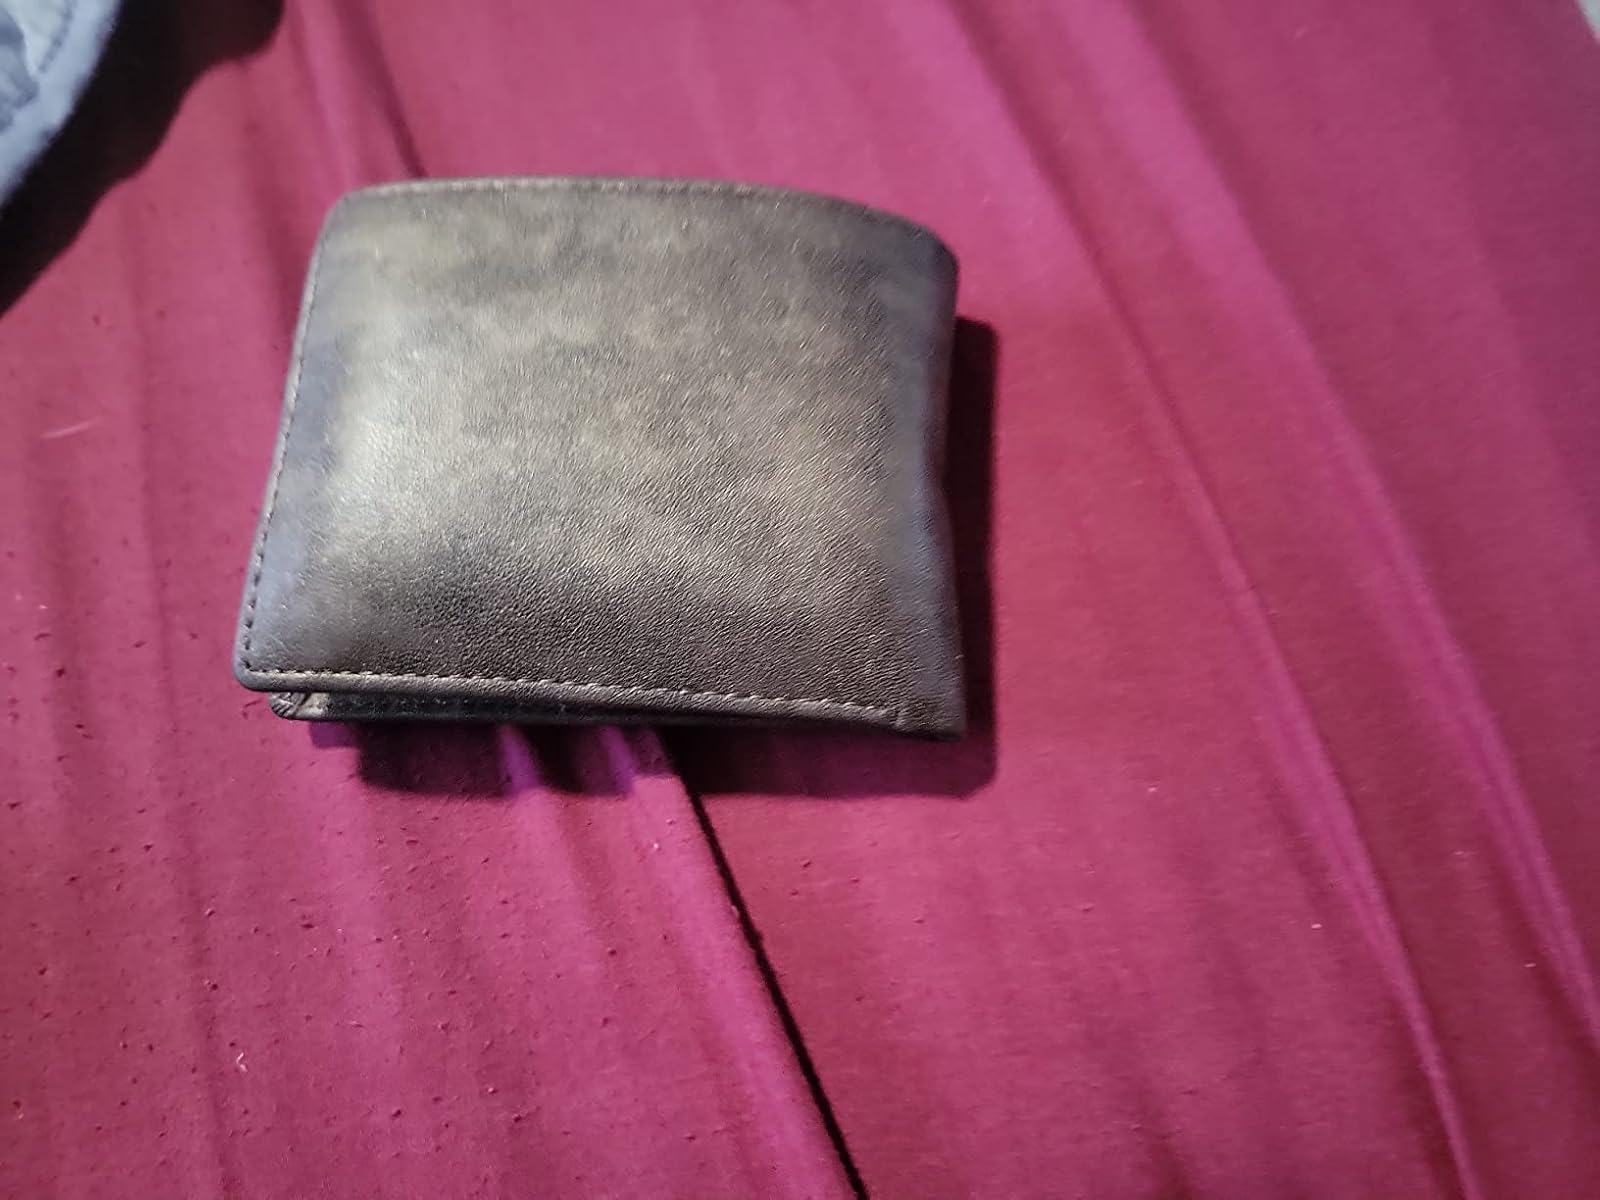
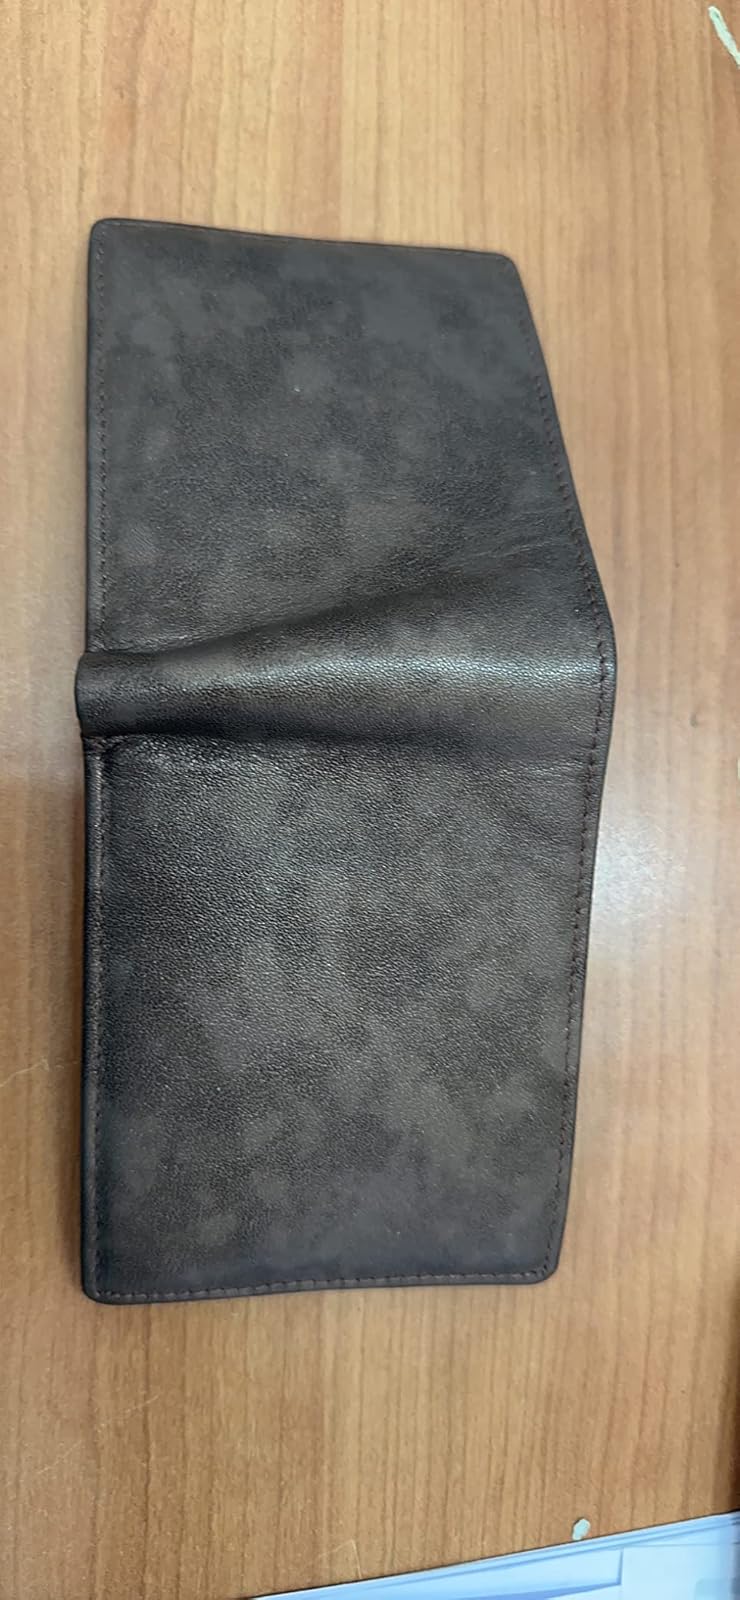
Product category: accessories_wallet
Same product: yes